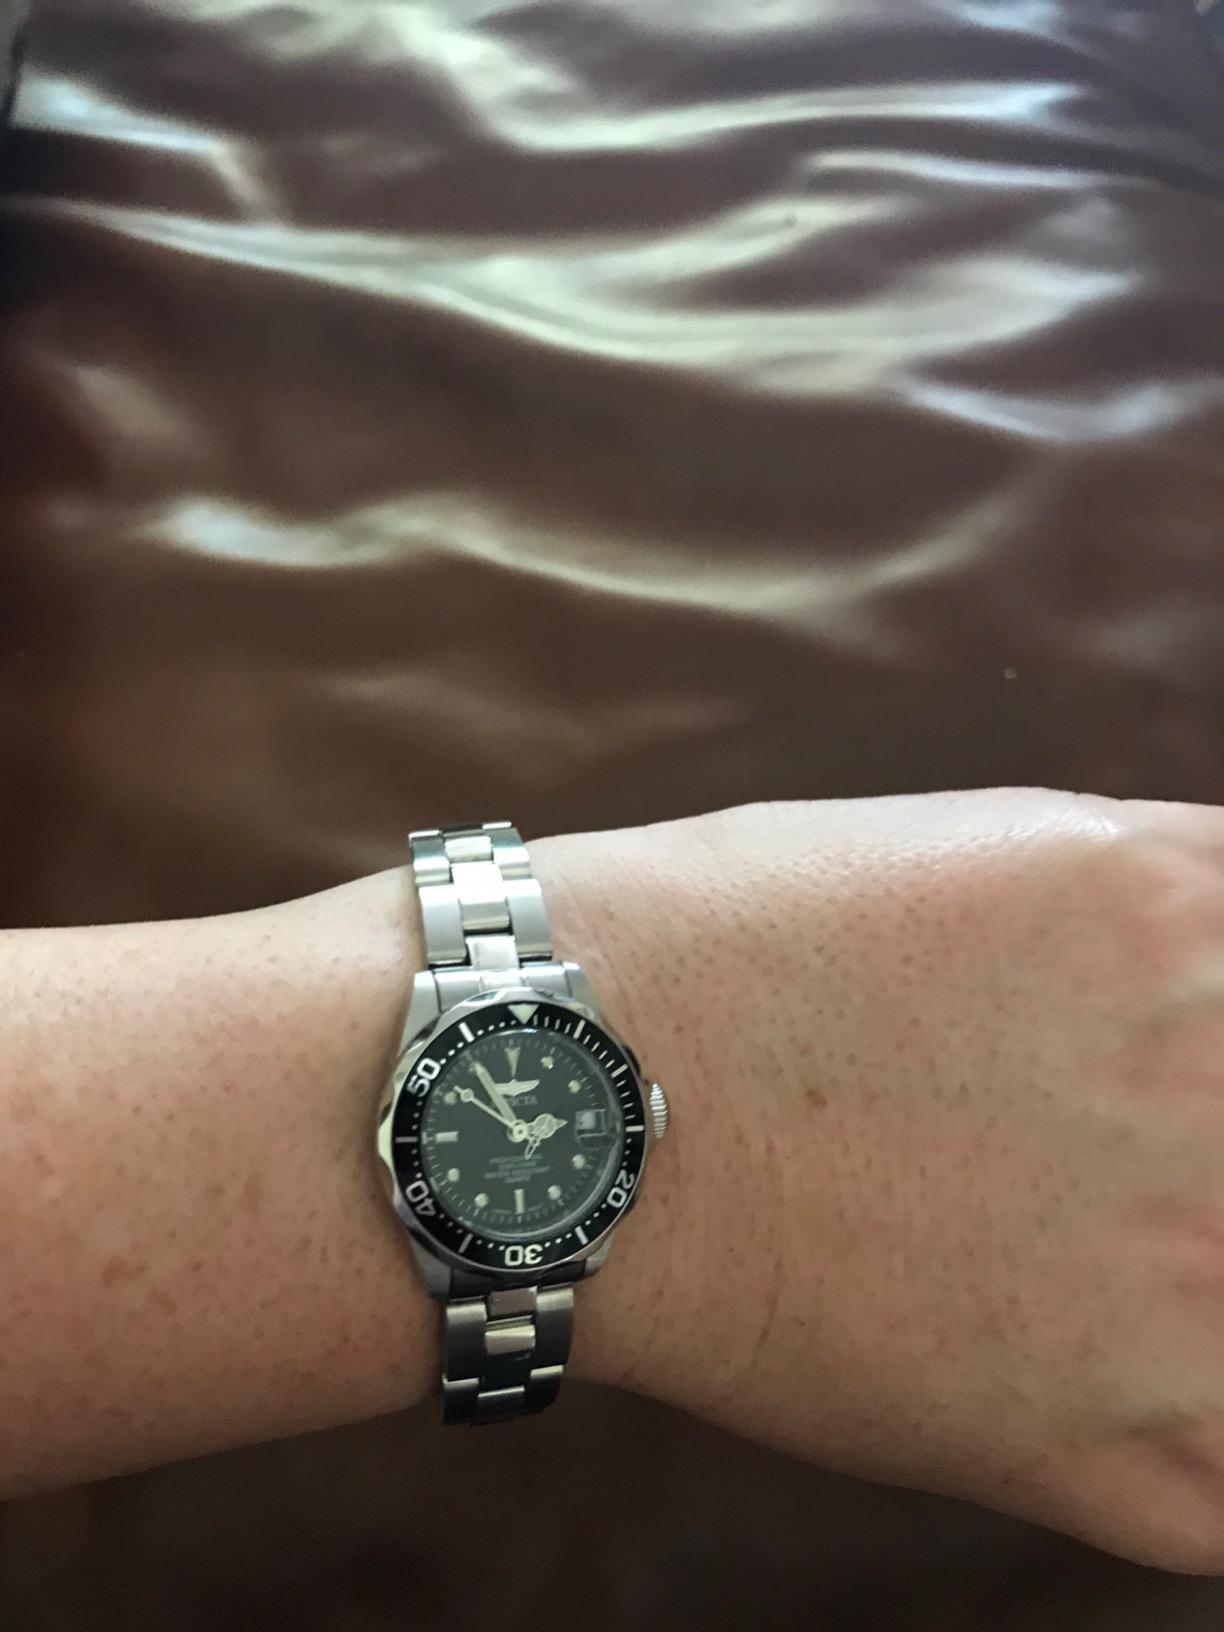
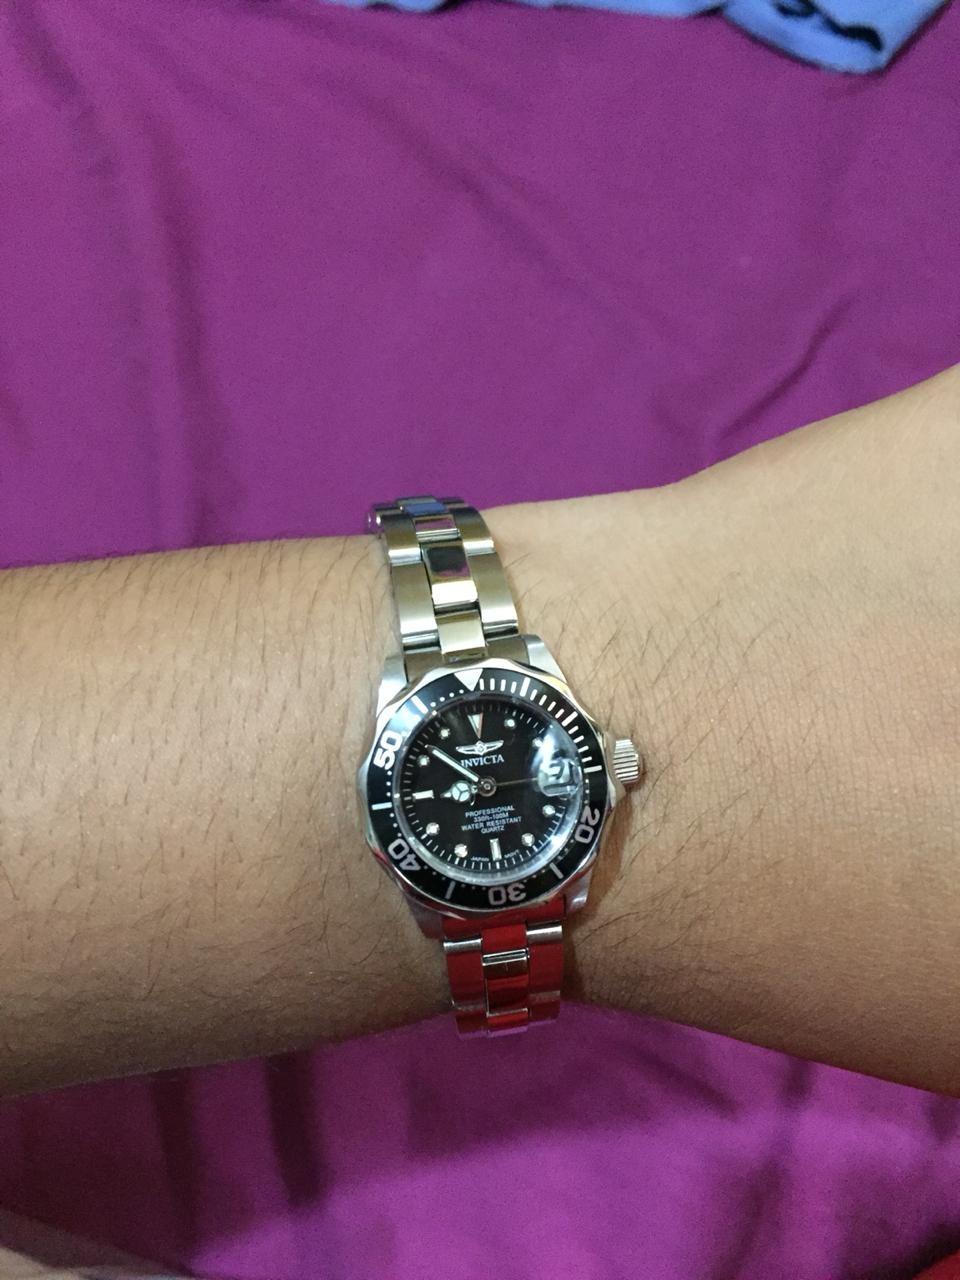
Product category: accessories_watch
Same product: yes